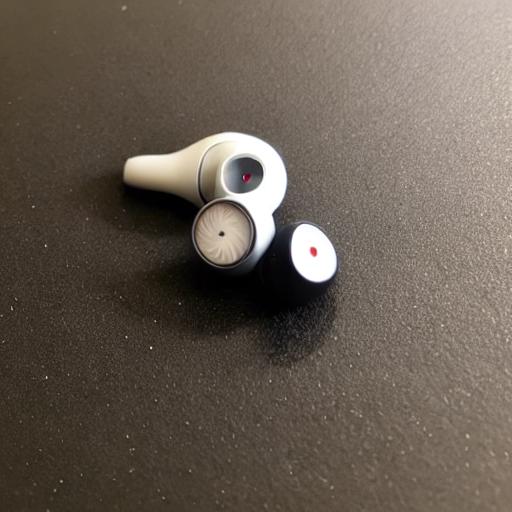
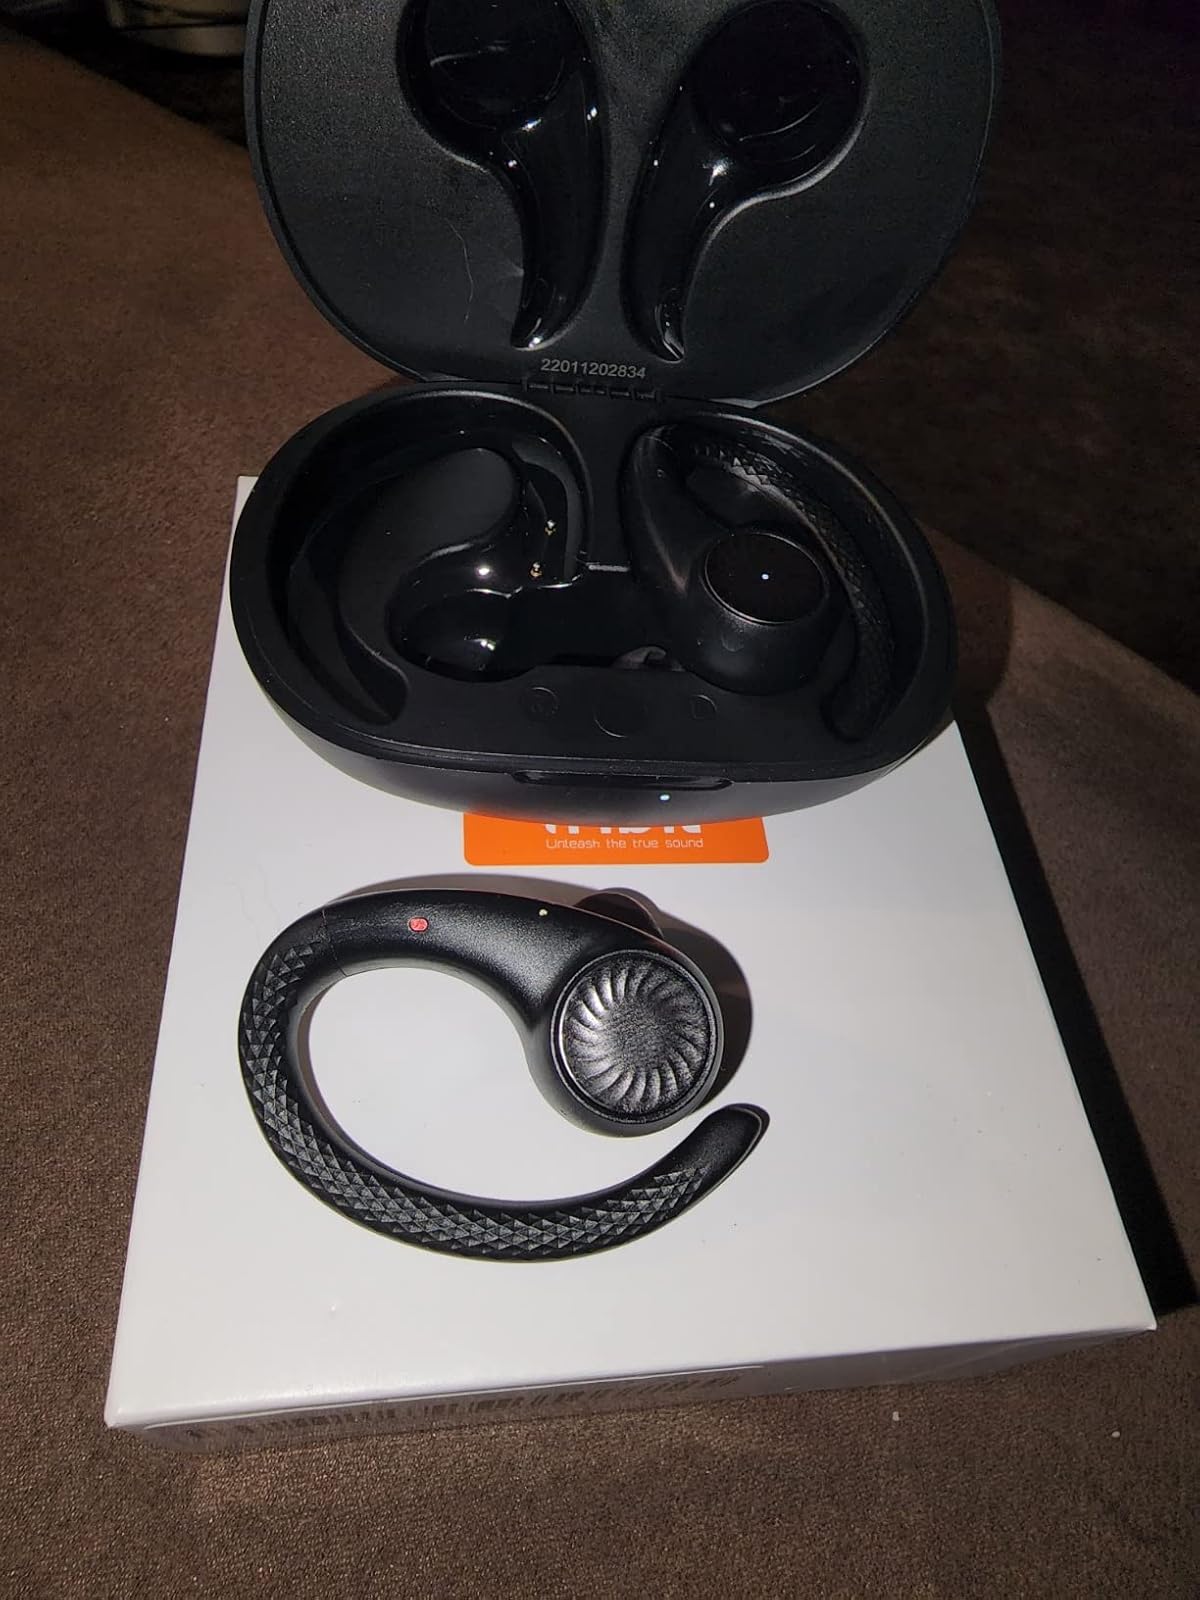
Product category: earbuds
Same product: no